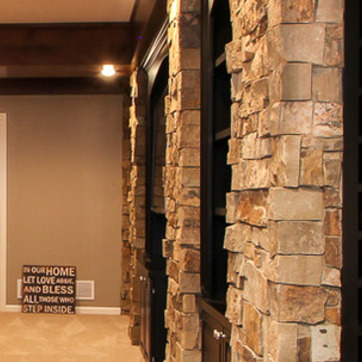
Material: stone